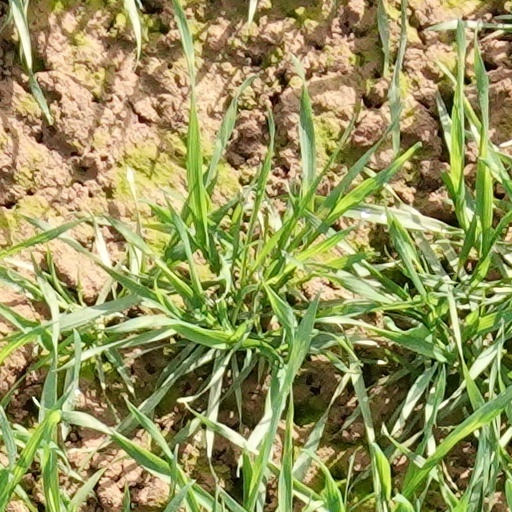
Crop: wheat